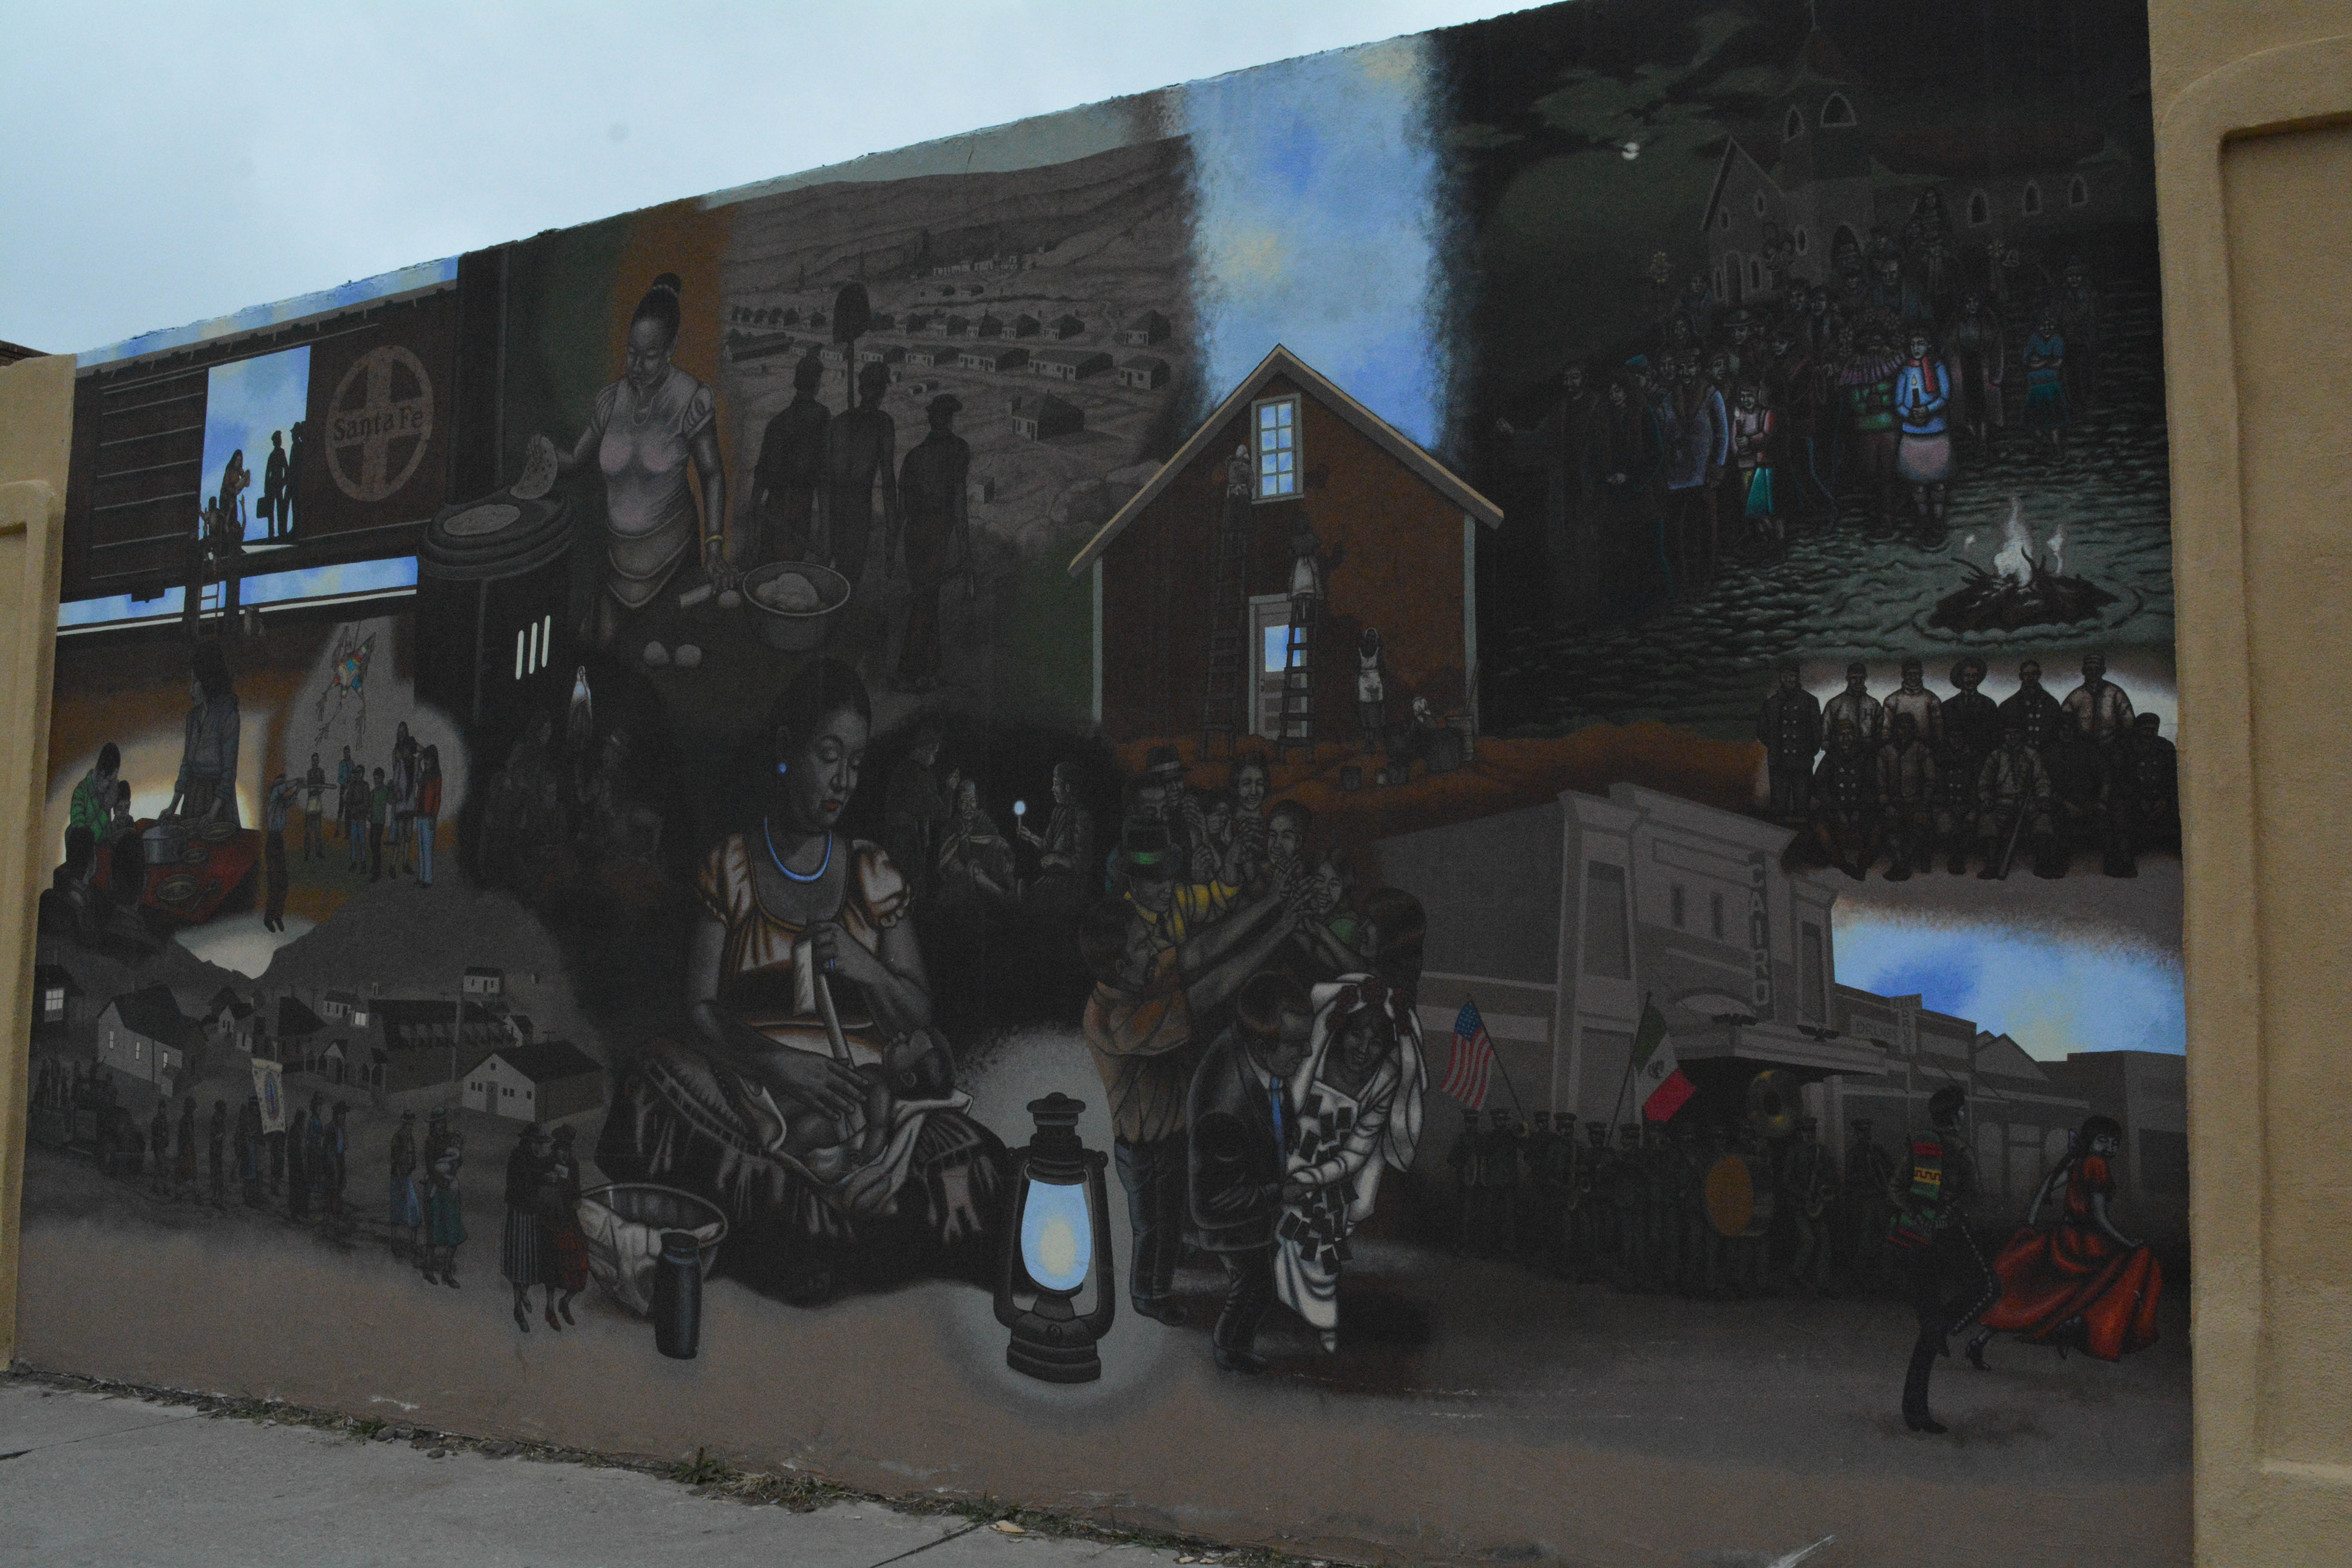
road, street, wall, graffiti, art, mural, urban area